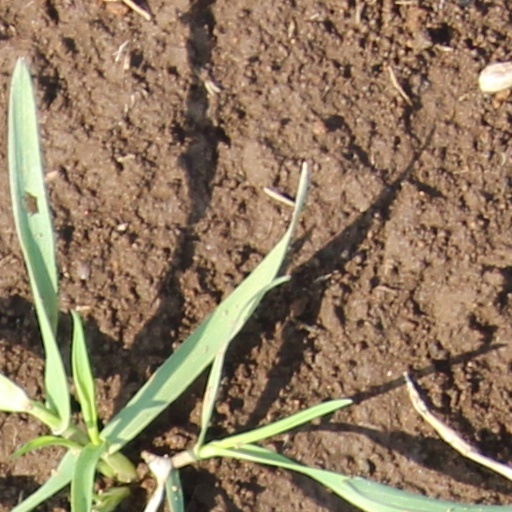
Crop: wheat